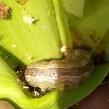
Crop: Maize
Condition: spodoptera-frugiperda-p